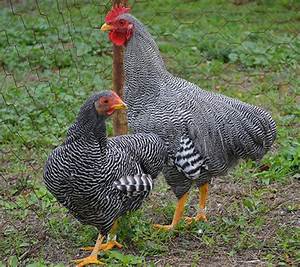
Label: chicken